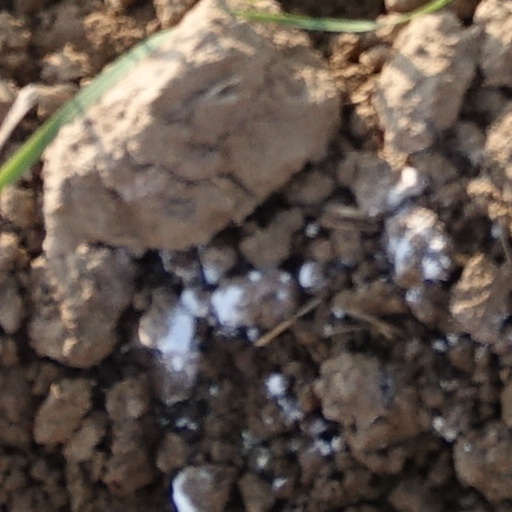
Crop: wheat